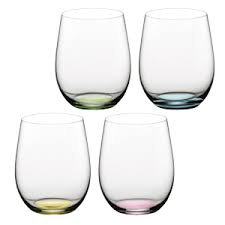
Label: glass